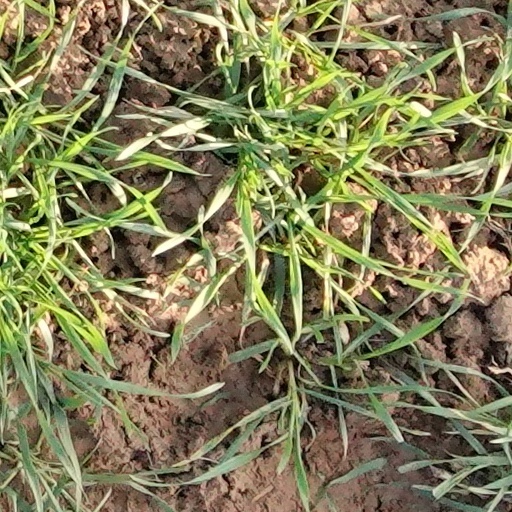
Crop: wheat